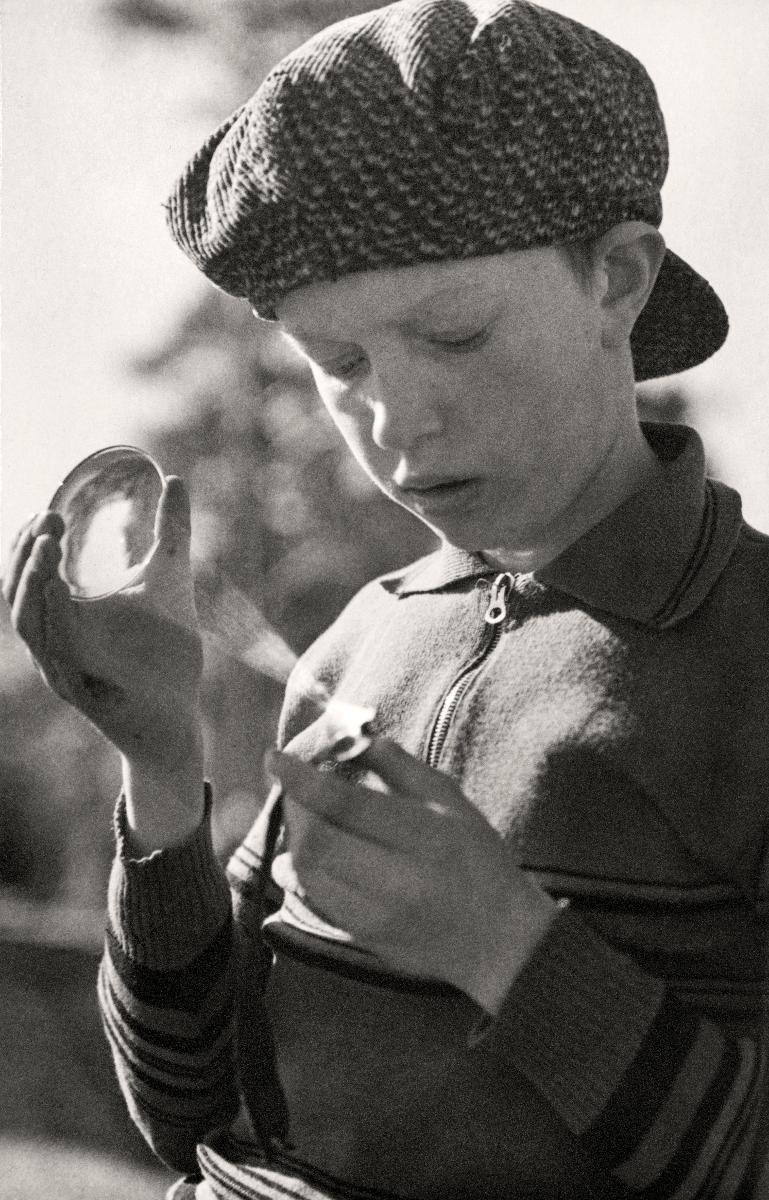
Poika ja suurennuslasi
A boy and a magnifying glass
sisällön kuvaus: "Kevätaurinko". Poika ja suurennuslasi 1933. content description: "The spring sun". A boy and a magnifying glass 1933.
Kuvaaja: Järvinen, Veikko, kuvaaja
Vuosi: 1933
Paikka: Suomi
Aiheet: pojat (ikäryhmät); lapset (ikäryhmät); suurennuslasit; hatut; boys; children (age groups); hats; children; magnifying glasses; pojkar; barn (åldersgrupper); hattar